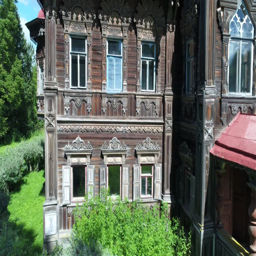
old wooden house in an abandoned village in the forest .